Military engineering

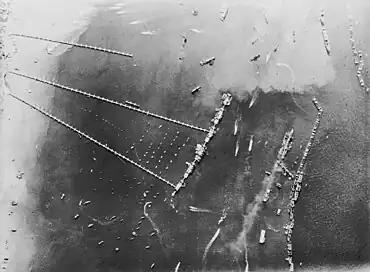
Aerial view of Mulberry harbour "B" (27 October 1944)

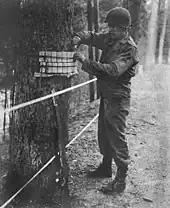
US Combat Engineer setting a charge (1944)

In ancient times, military engineers were responsible for siege warfare and building field fortifications, temporary camps and roads. The most notable engineers of ancient times were the Romans and Chinese, who constructed huge siege-machines (catapults, battering rams and siege towers). The Romans were responsible for constructing fortified wooden camps and paved roads for their legions. Many of these Roman roads are still in use today.